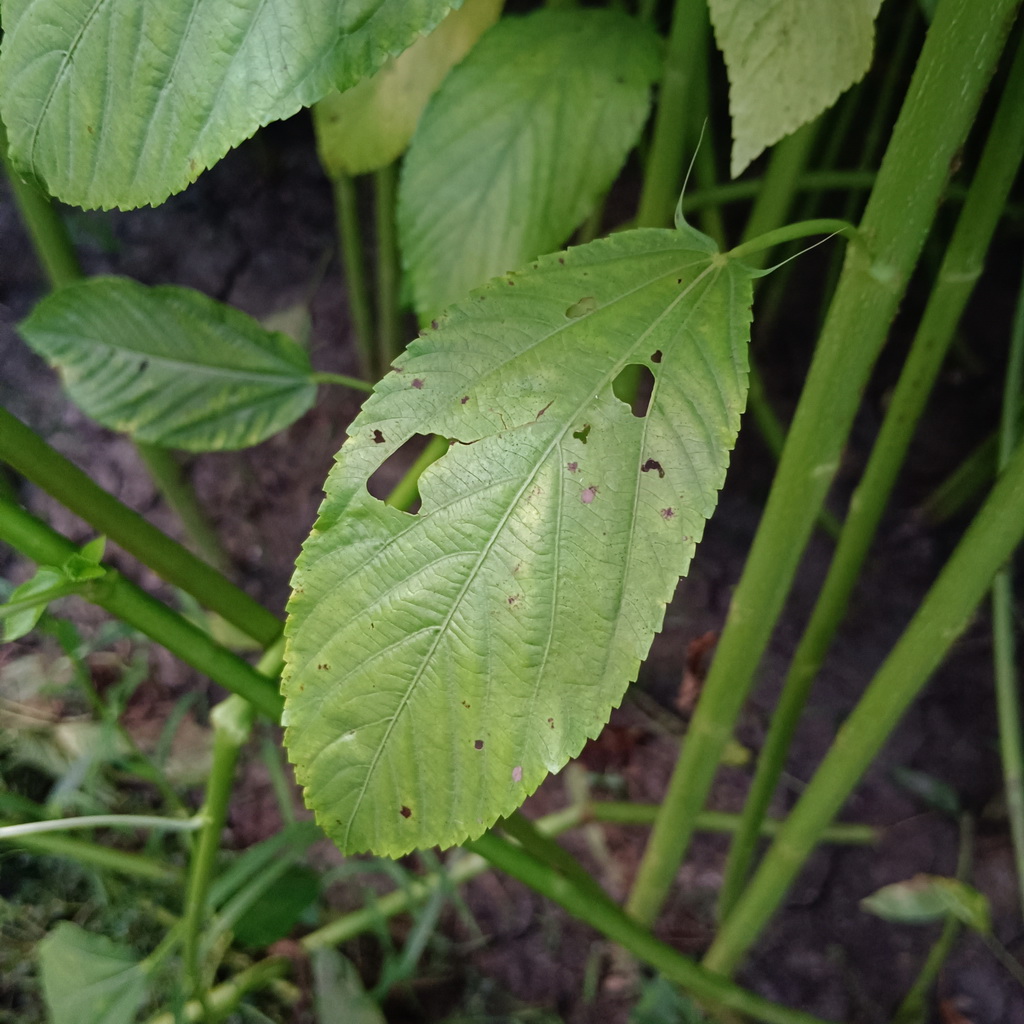
Label: Holed